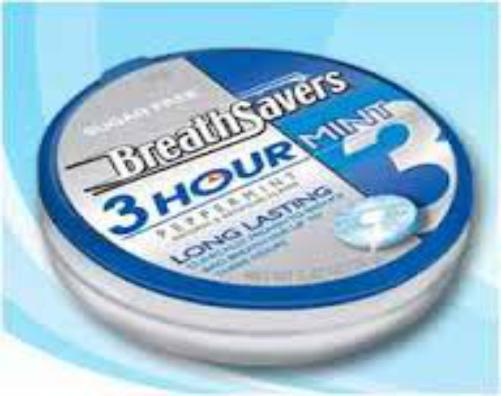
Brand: Breath Savers
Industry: Food